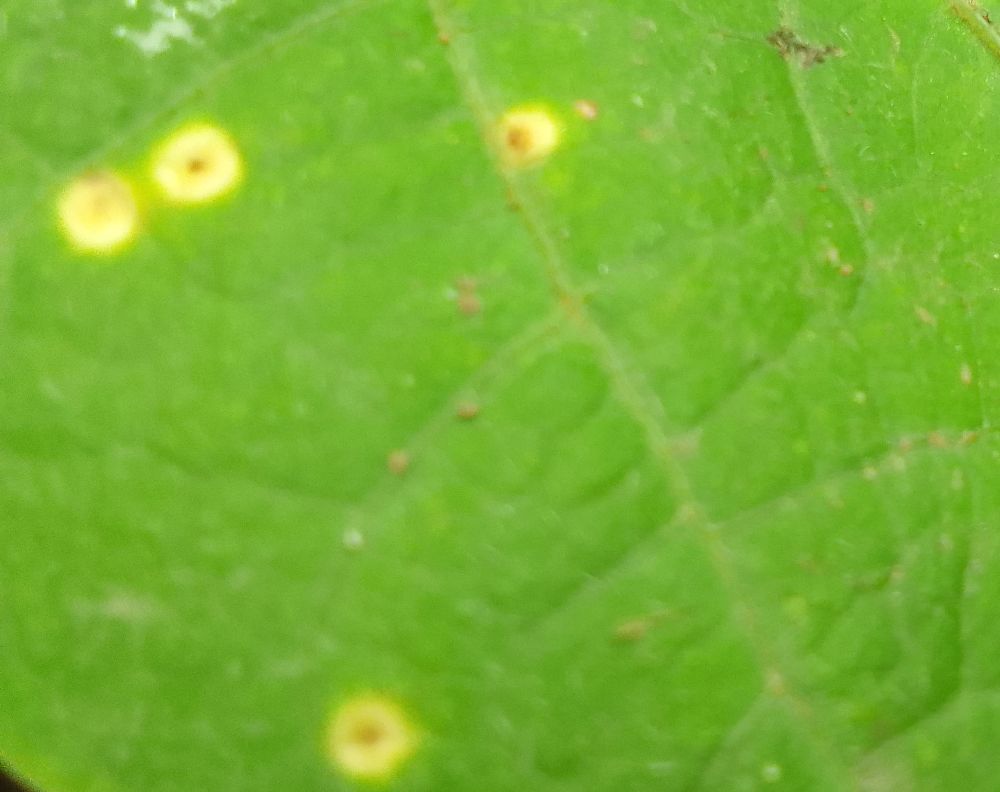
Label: rust